Prenton Brook

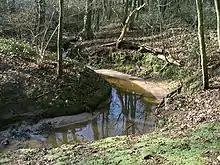
Prenton Brook at Barnston Dale.

Prenton Brook is a tributary of the River Fender, in Wirral, Merseyside. The brook starts as field drainage east of Thingwall and flows through Barnston Dale. Prenton Brook joins the River Fender at Prenton. The River Fender then joins the Birket at Leasowe. The Birket discharges into the West Float at the site of the former Wallasey Pool, which itself discharges into the River Mersey. Prenton Brook is about long.